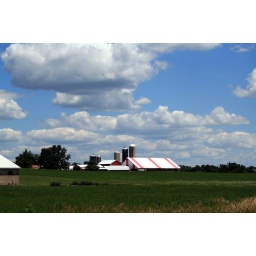
A barn on a township road in Holmes County Ohio. This barn belonged to an Amish family.